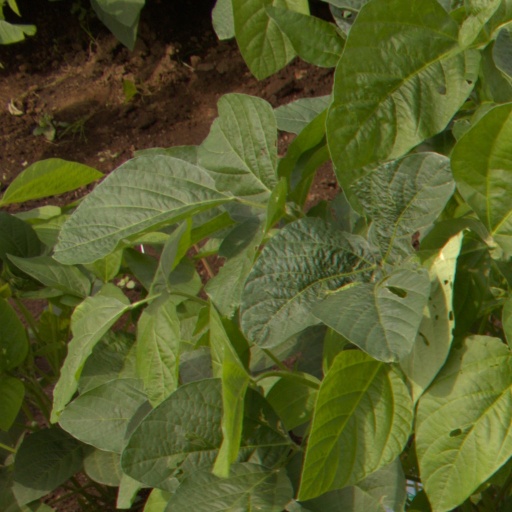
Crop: soybean